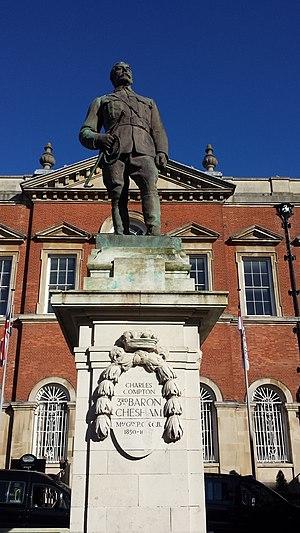
Le Brigadier-général Charles Compton William Cavendish, 3ᵉ baron Chesham, nommé l'honorable Charles Cavendish entre 1863 et 1882, est un soldat britannique, courtisan et homme politique conservateur. Il a été le dernier maître des Buckhounds sous Lord Salisbury de 1900 à 1901.